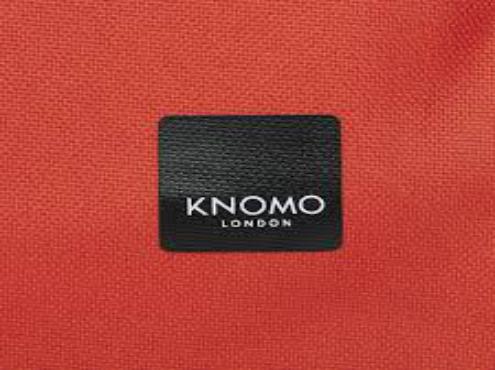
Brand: Knomo
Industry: Clothes